Culture of Peru

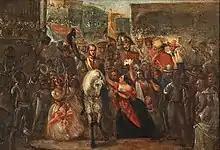
"The Entry of President Luis José de Orbegoso to Lima." (1842) painted by Ignacio Merino.

In the 20th century, avant-garde movements gained strength, driven by magazines like "Colónida" and "Amauta", the latter founded in 1926 by José Carlos Mariátegui, with notable collaborators such as César Vallejo. Meanwhile, indigenism resurfaced in the poetry of Luis Fabio Xammar. The avant-garde movements fragmented into various lyrical proposals, such as those of Xavier Abril, Alberto Hidalgo, Sebastián Salazar Bondy, Carlos Germán Belli, among others, opening new and diverse expressive fields.